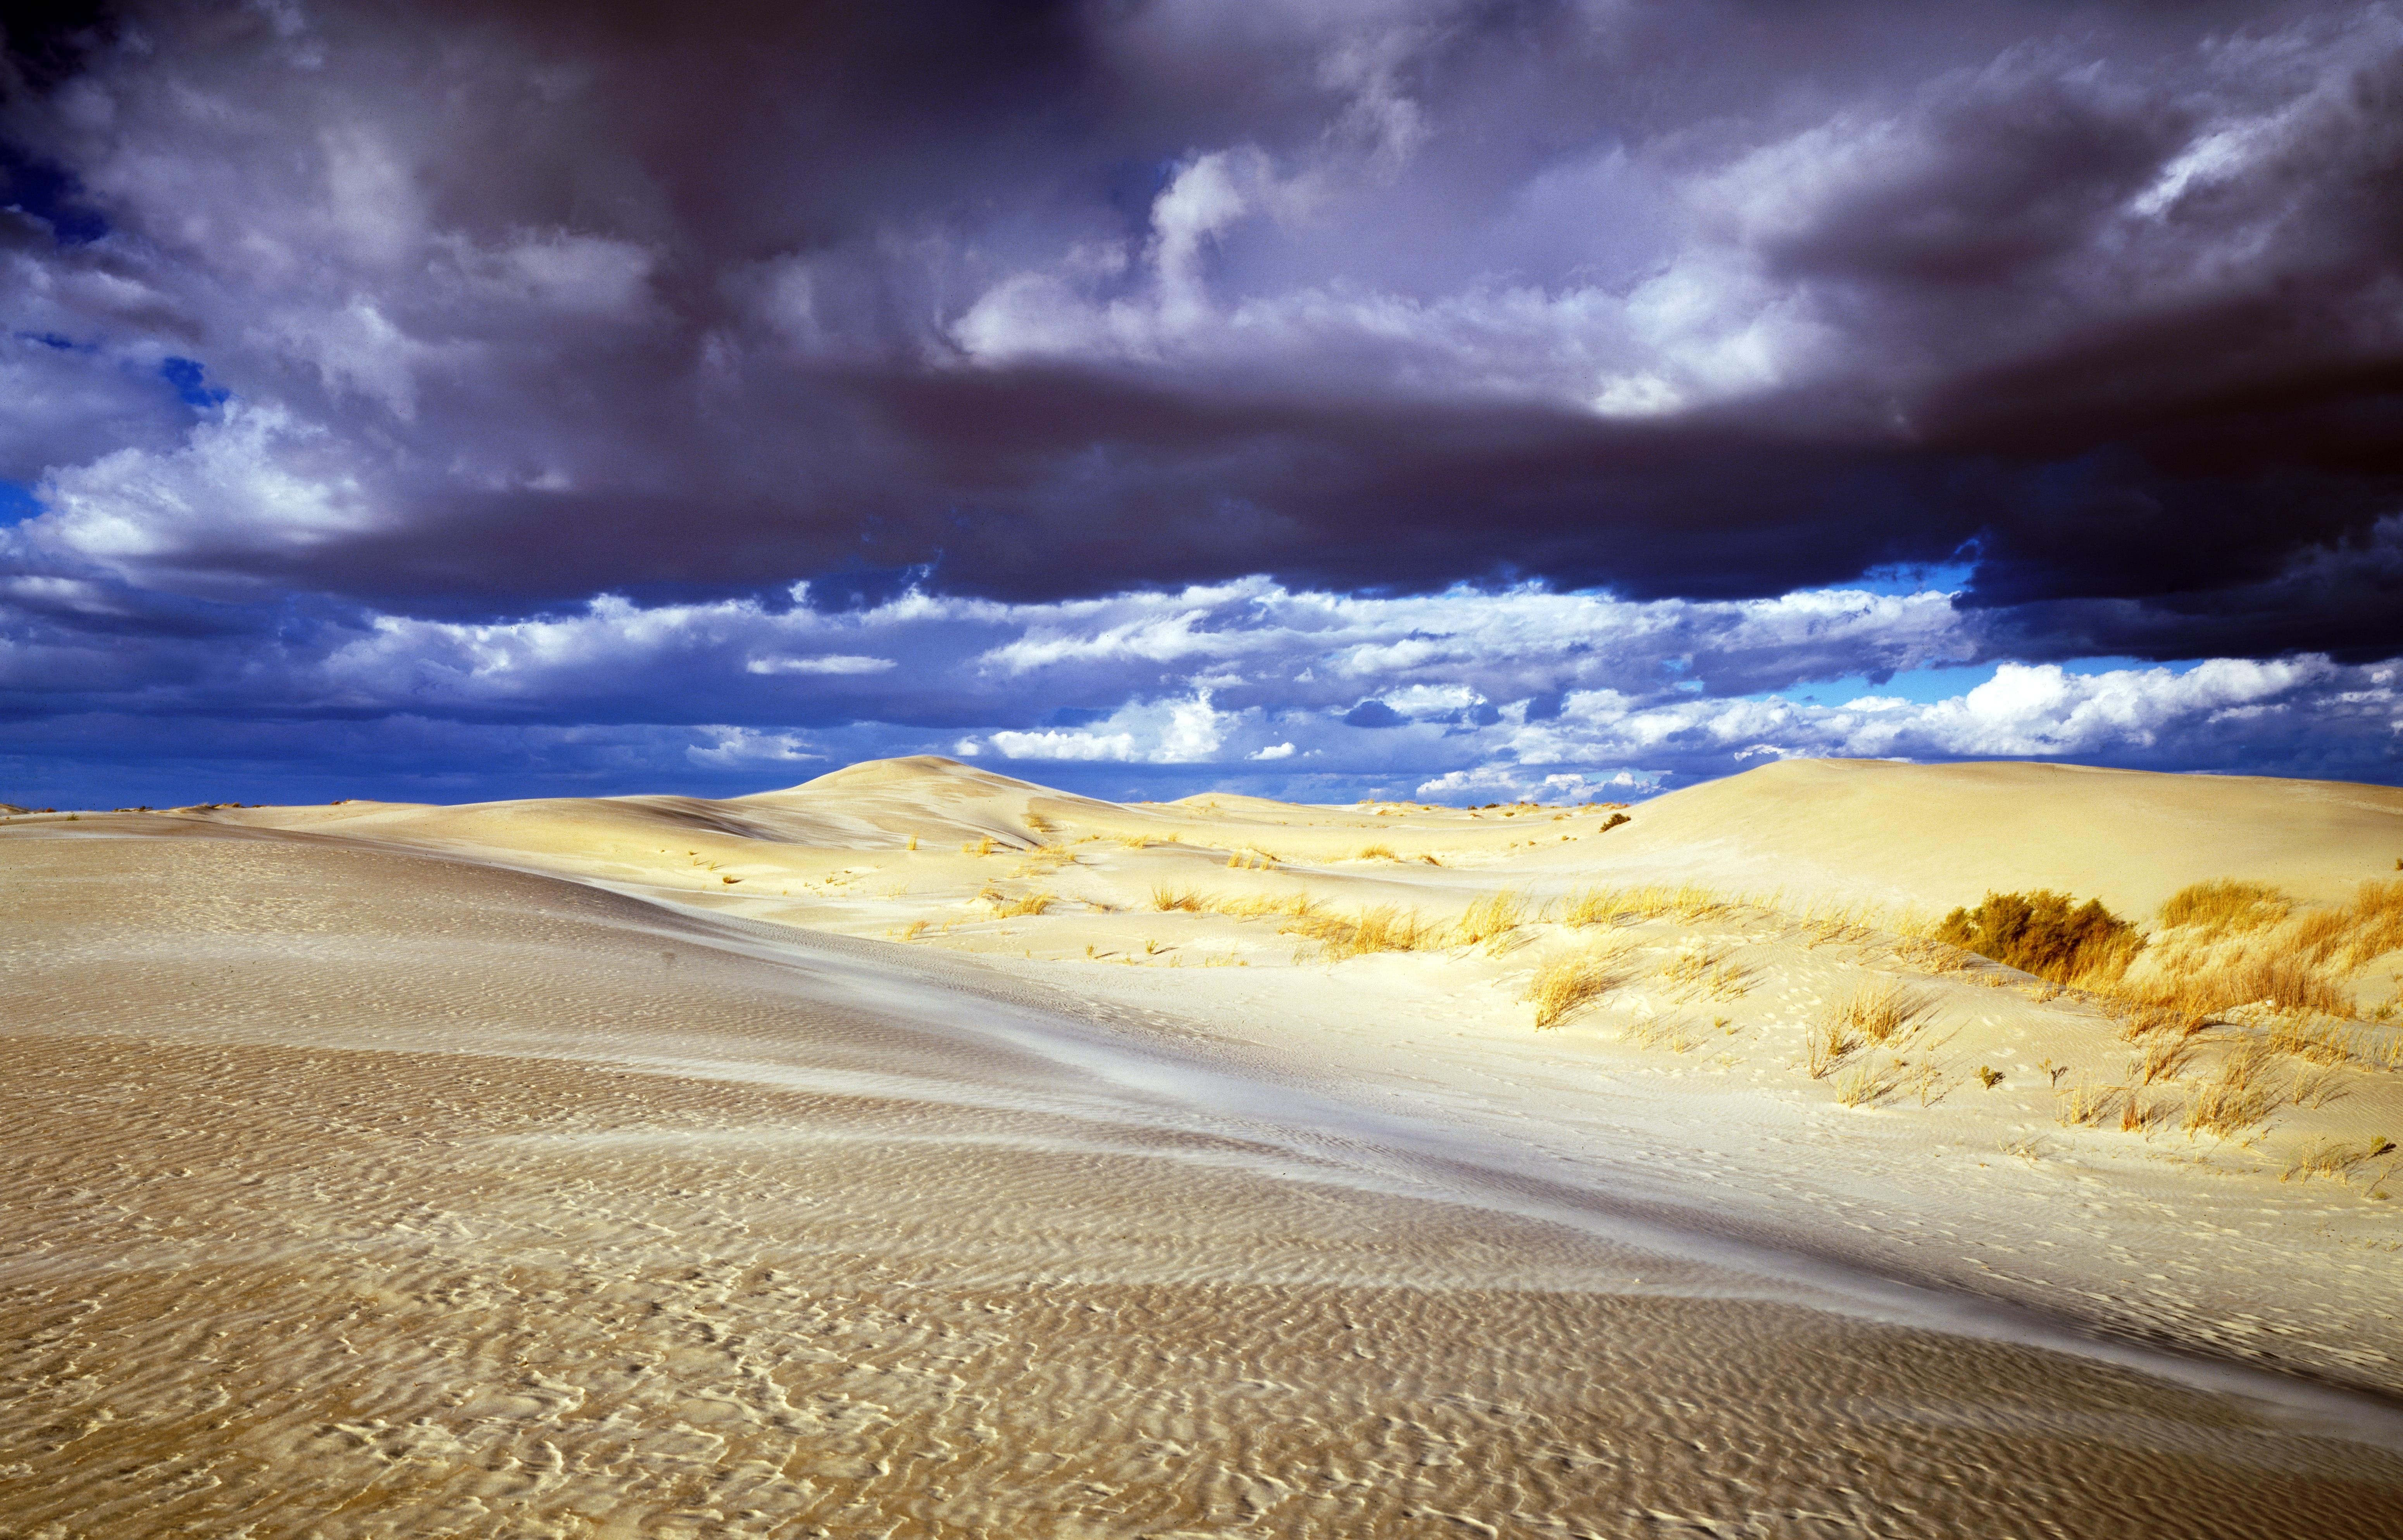
sky, nature, cloud, natural environment, sand, atmosphere, natural landscape, yellow, daytime, landscape, desert, horizon, ecoregion, dune, aeolian landform, sunlight, hill, geology, plain, sea, wind, meteorological phenomenon, stock photography, cumulus, mountain, space, road, ocean